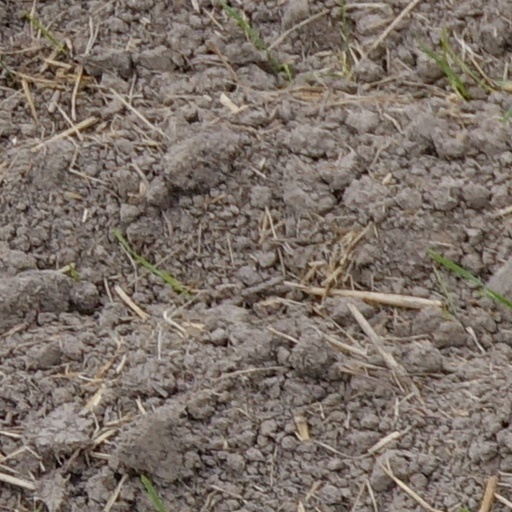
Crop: wheat